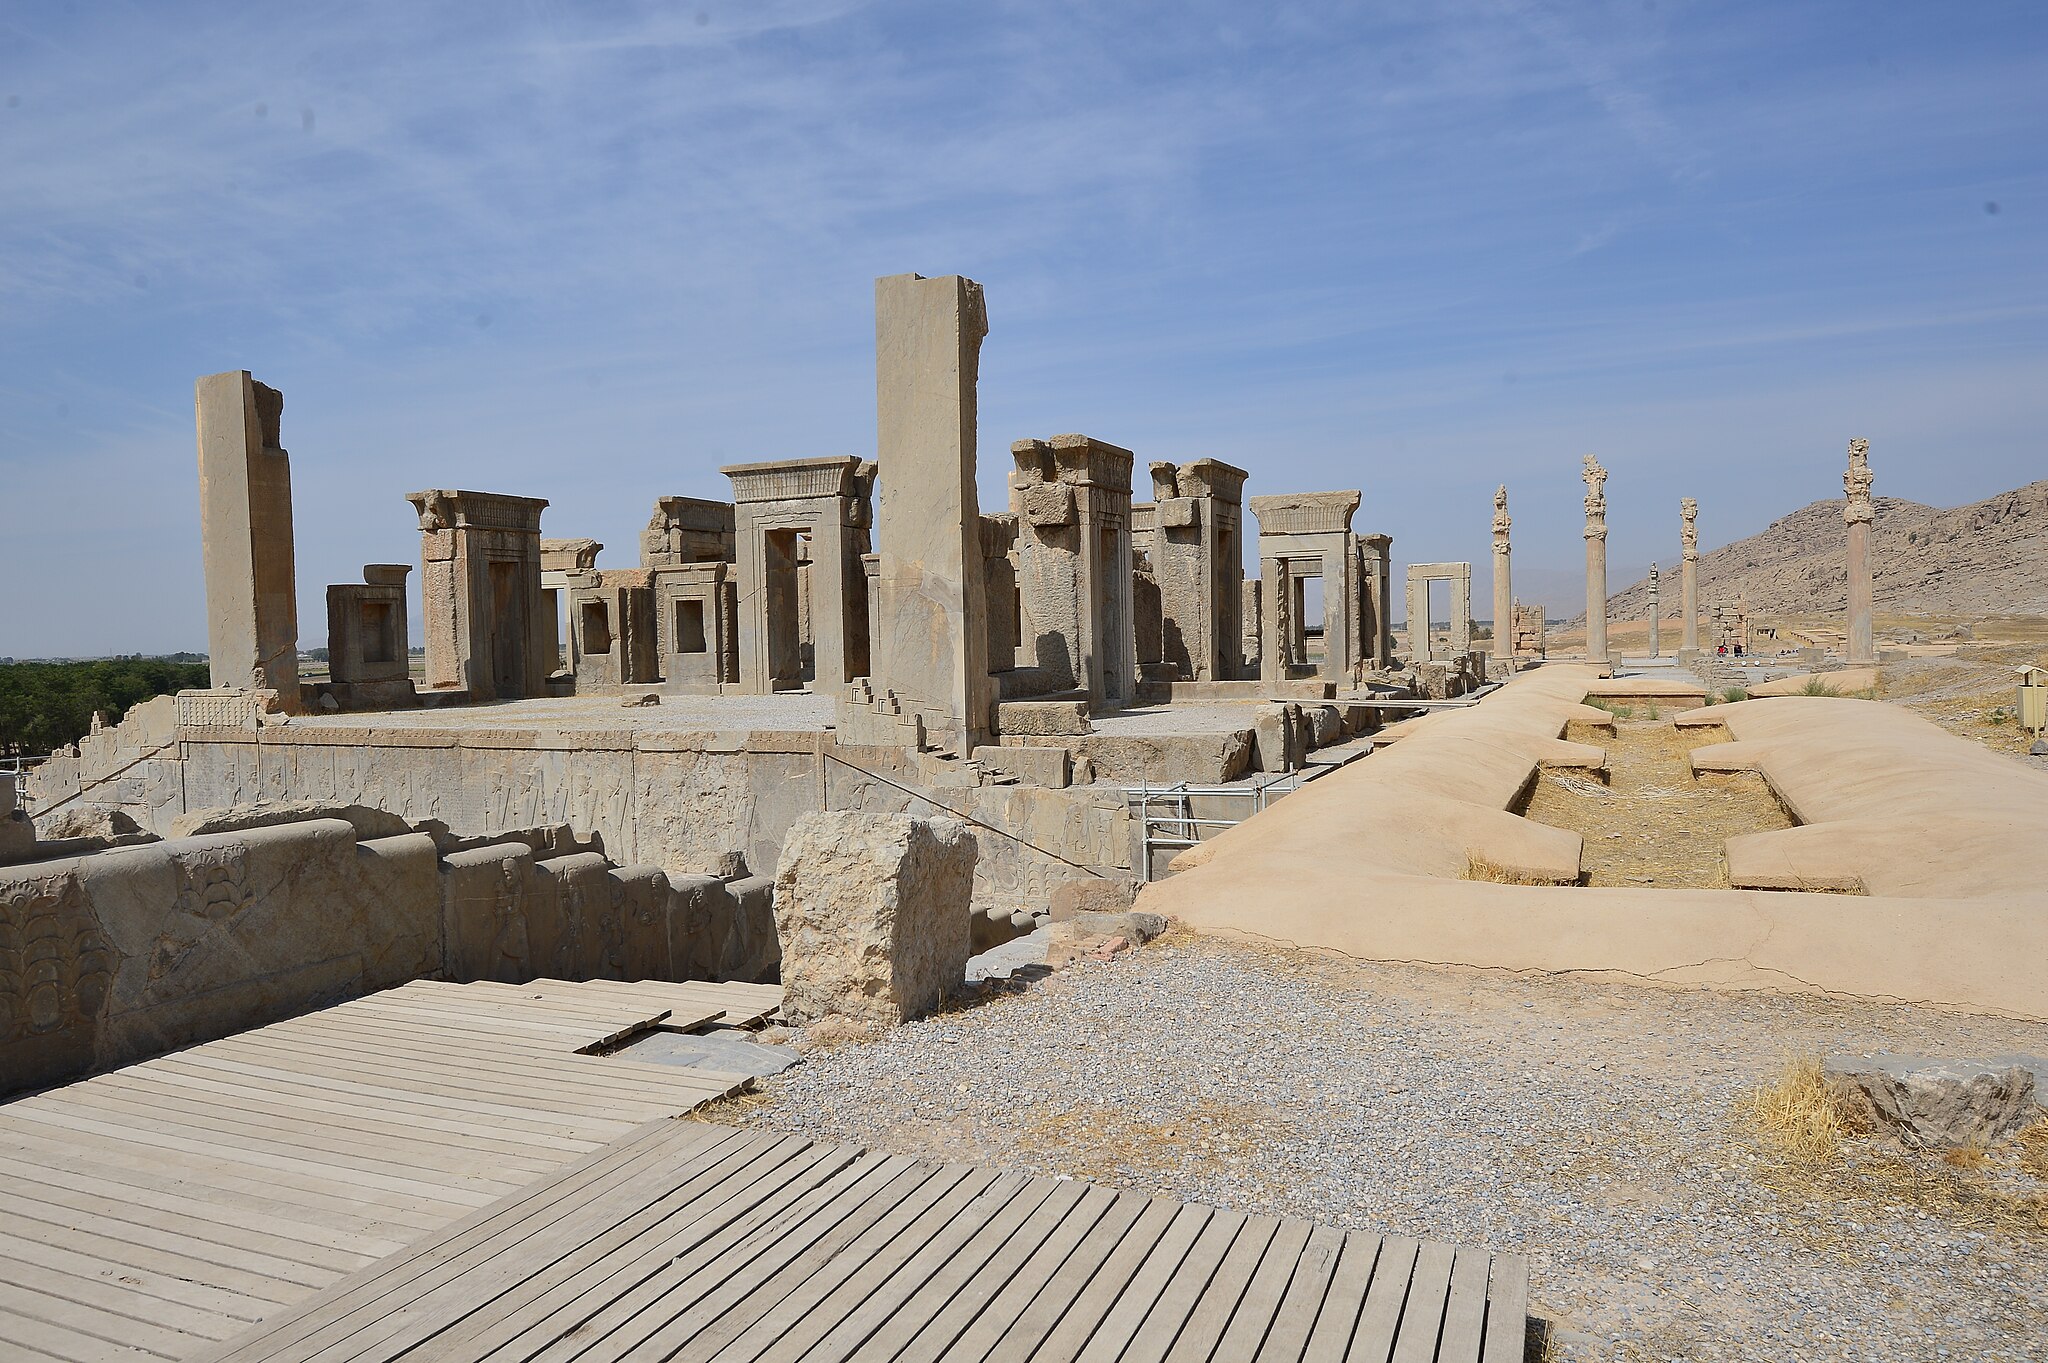
Title: Persepolis-Iran 05
Description: Ruine Persepolis
Date: 2014-10-14 11:16:02
Categories: Palace of Darius I in Persepolis, Self-published work, Files with coordinates missing SDC location of creation, 2014 in Persepolis, Southern staircase of Tachara, Western staircase of Hadish